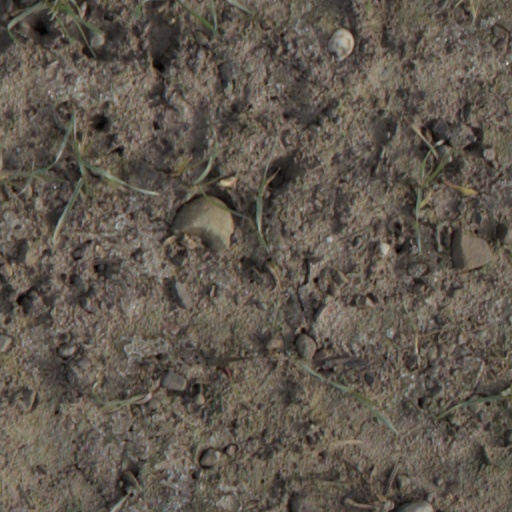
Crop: wheat